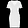
Label: Dress